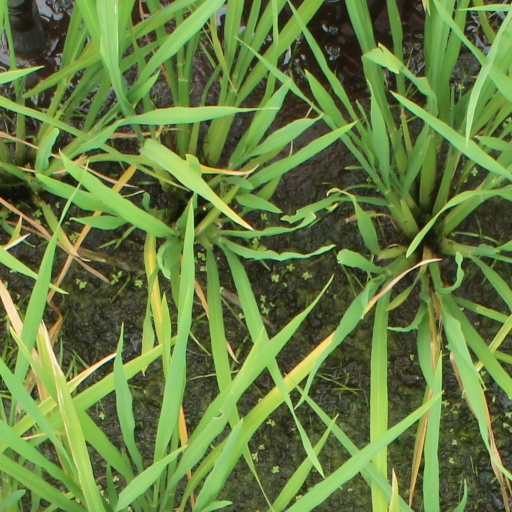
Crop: rice